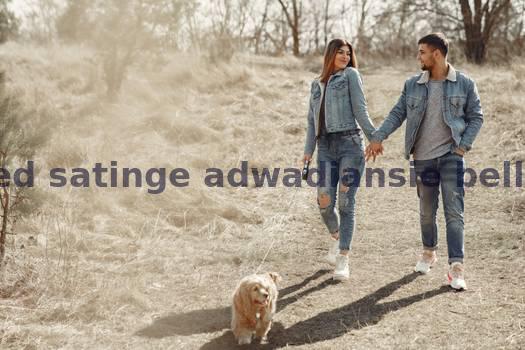
Label: Watermark